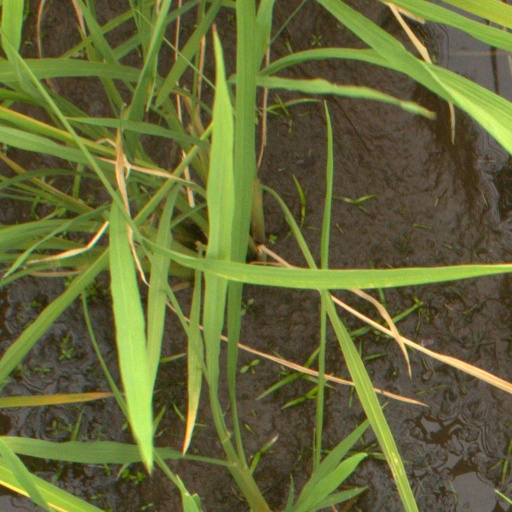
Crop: rice